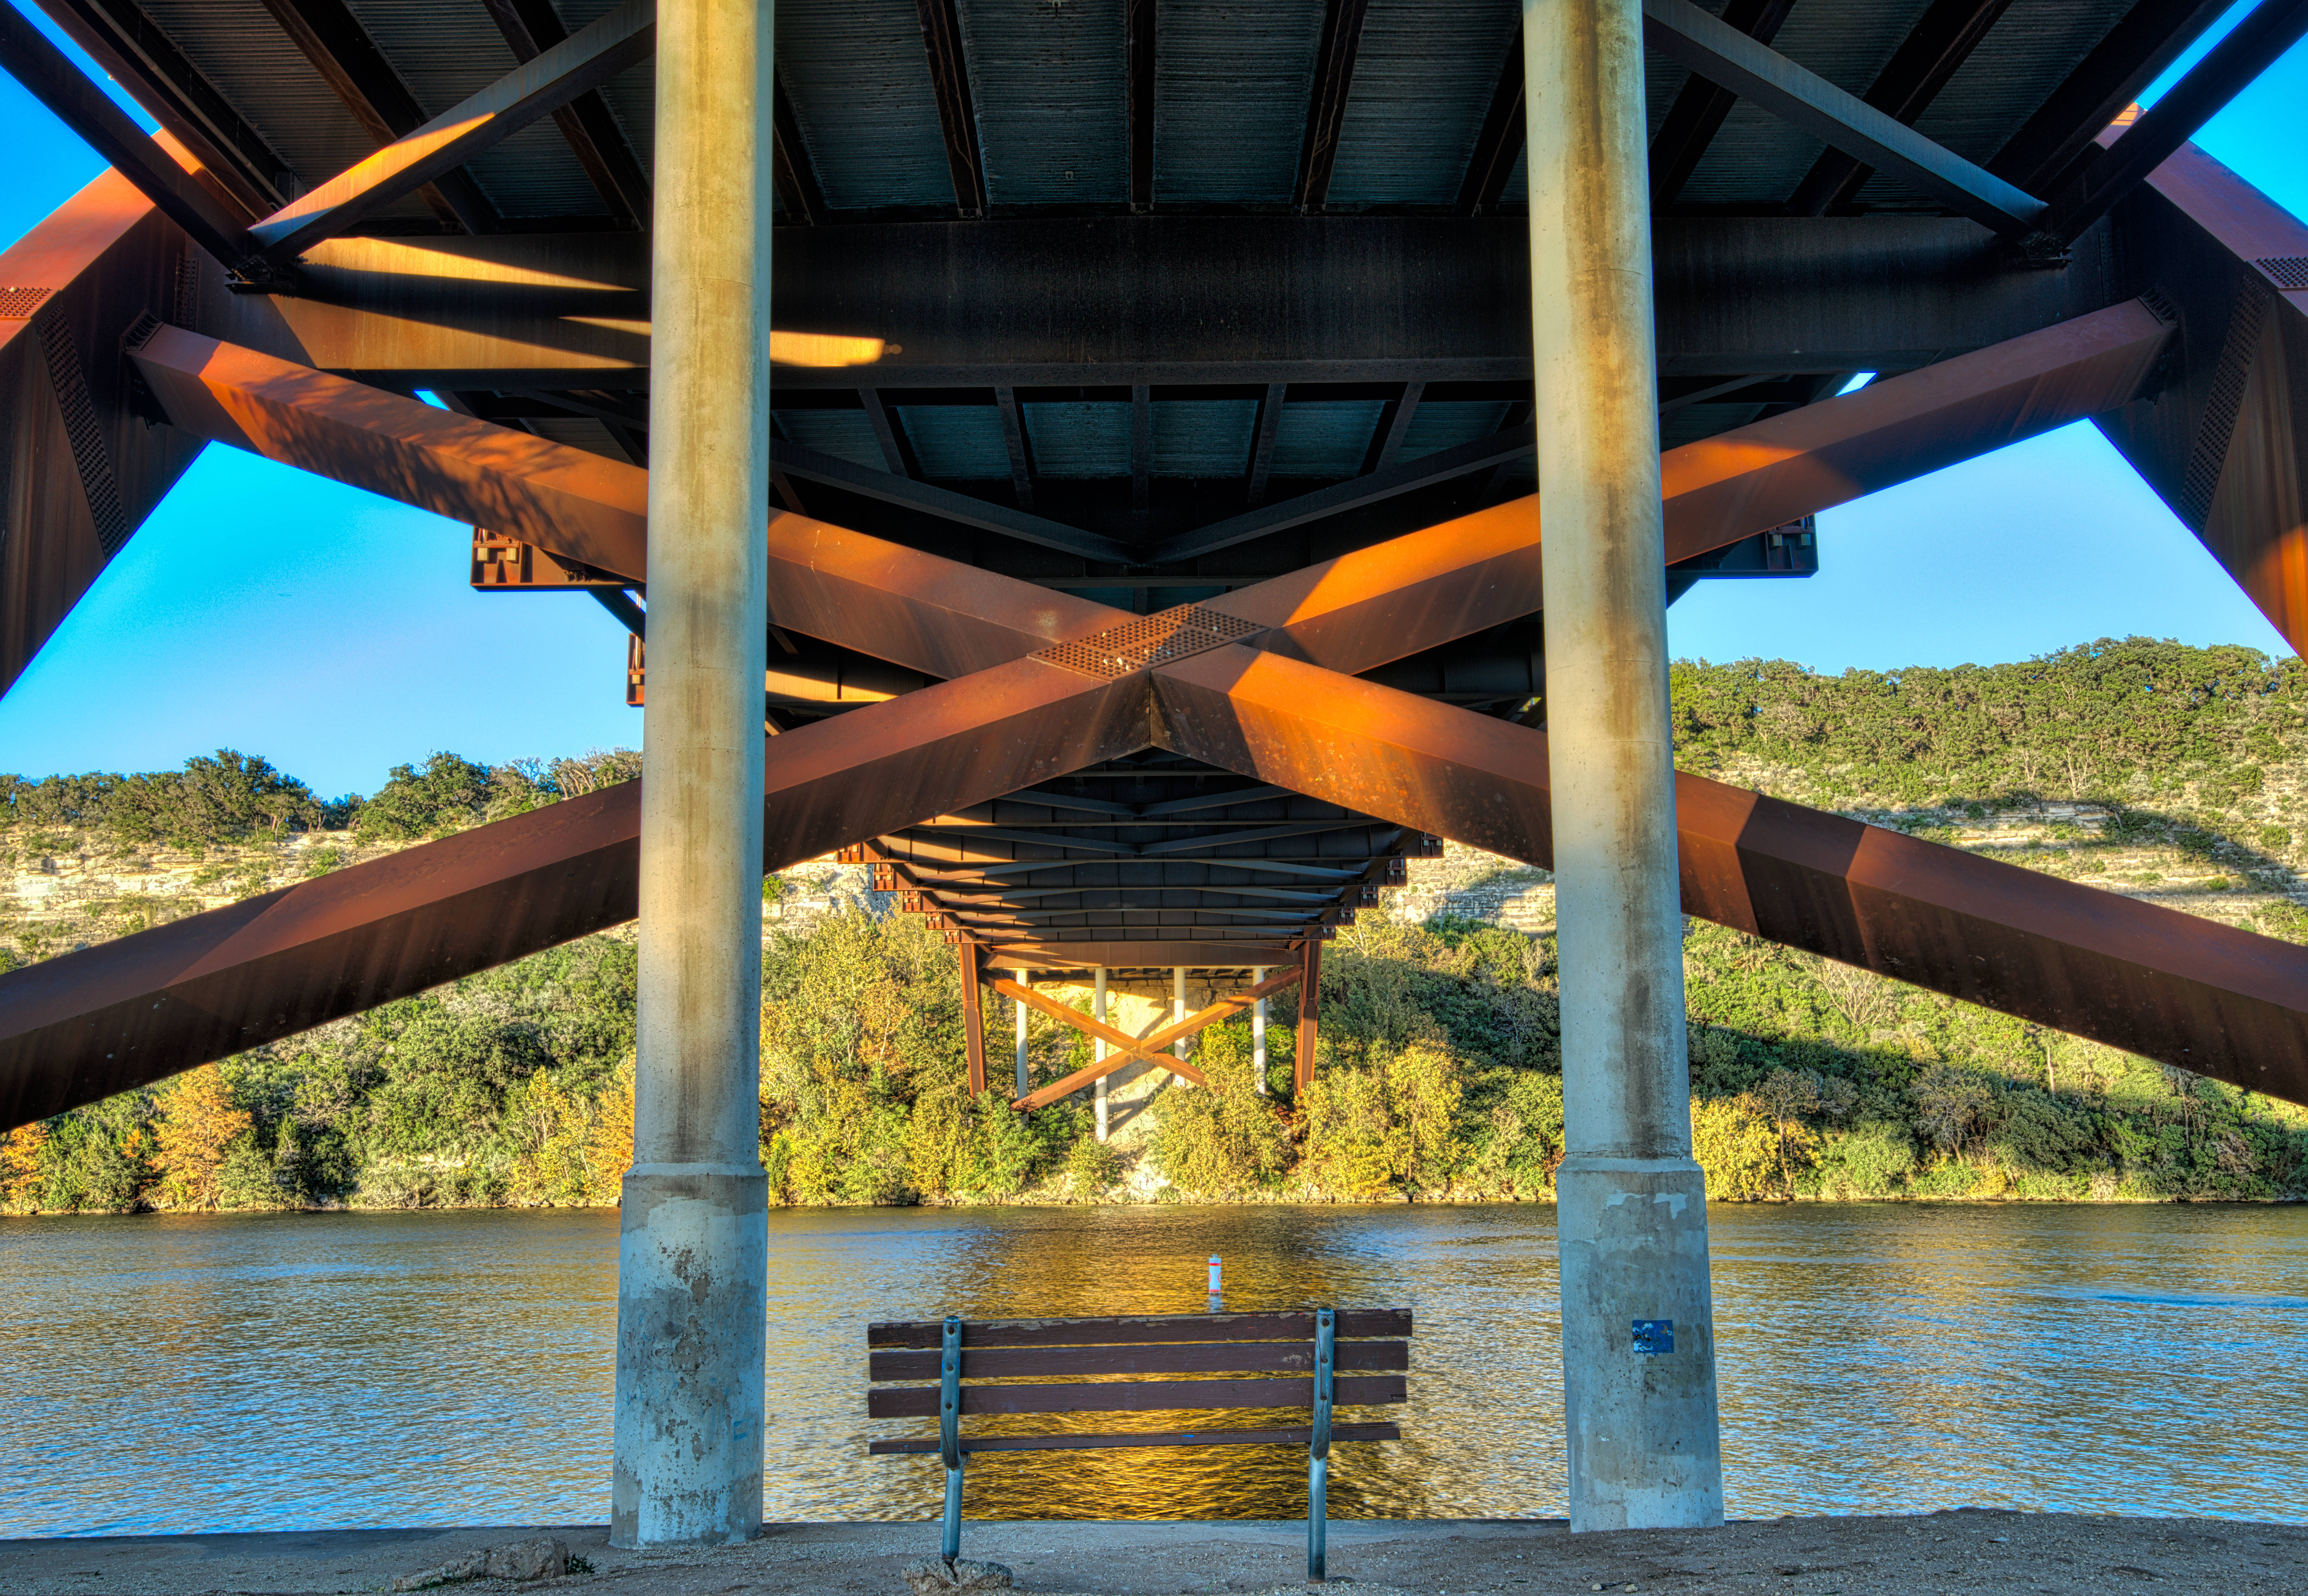
bridge, reflection, hdr, cool image, under, texas, i, 360, austin, tx